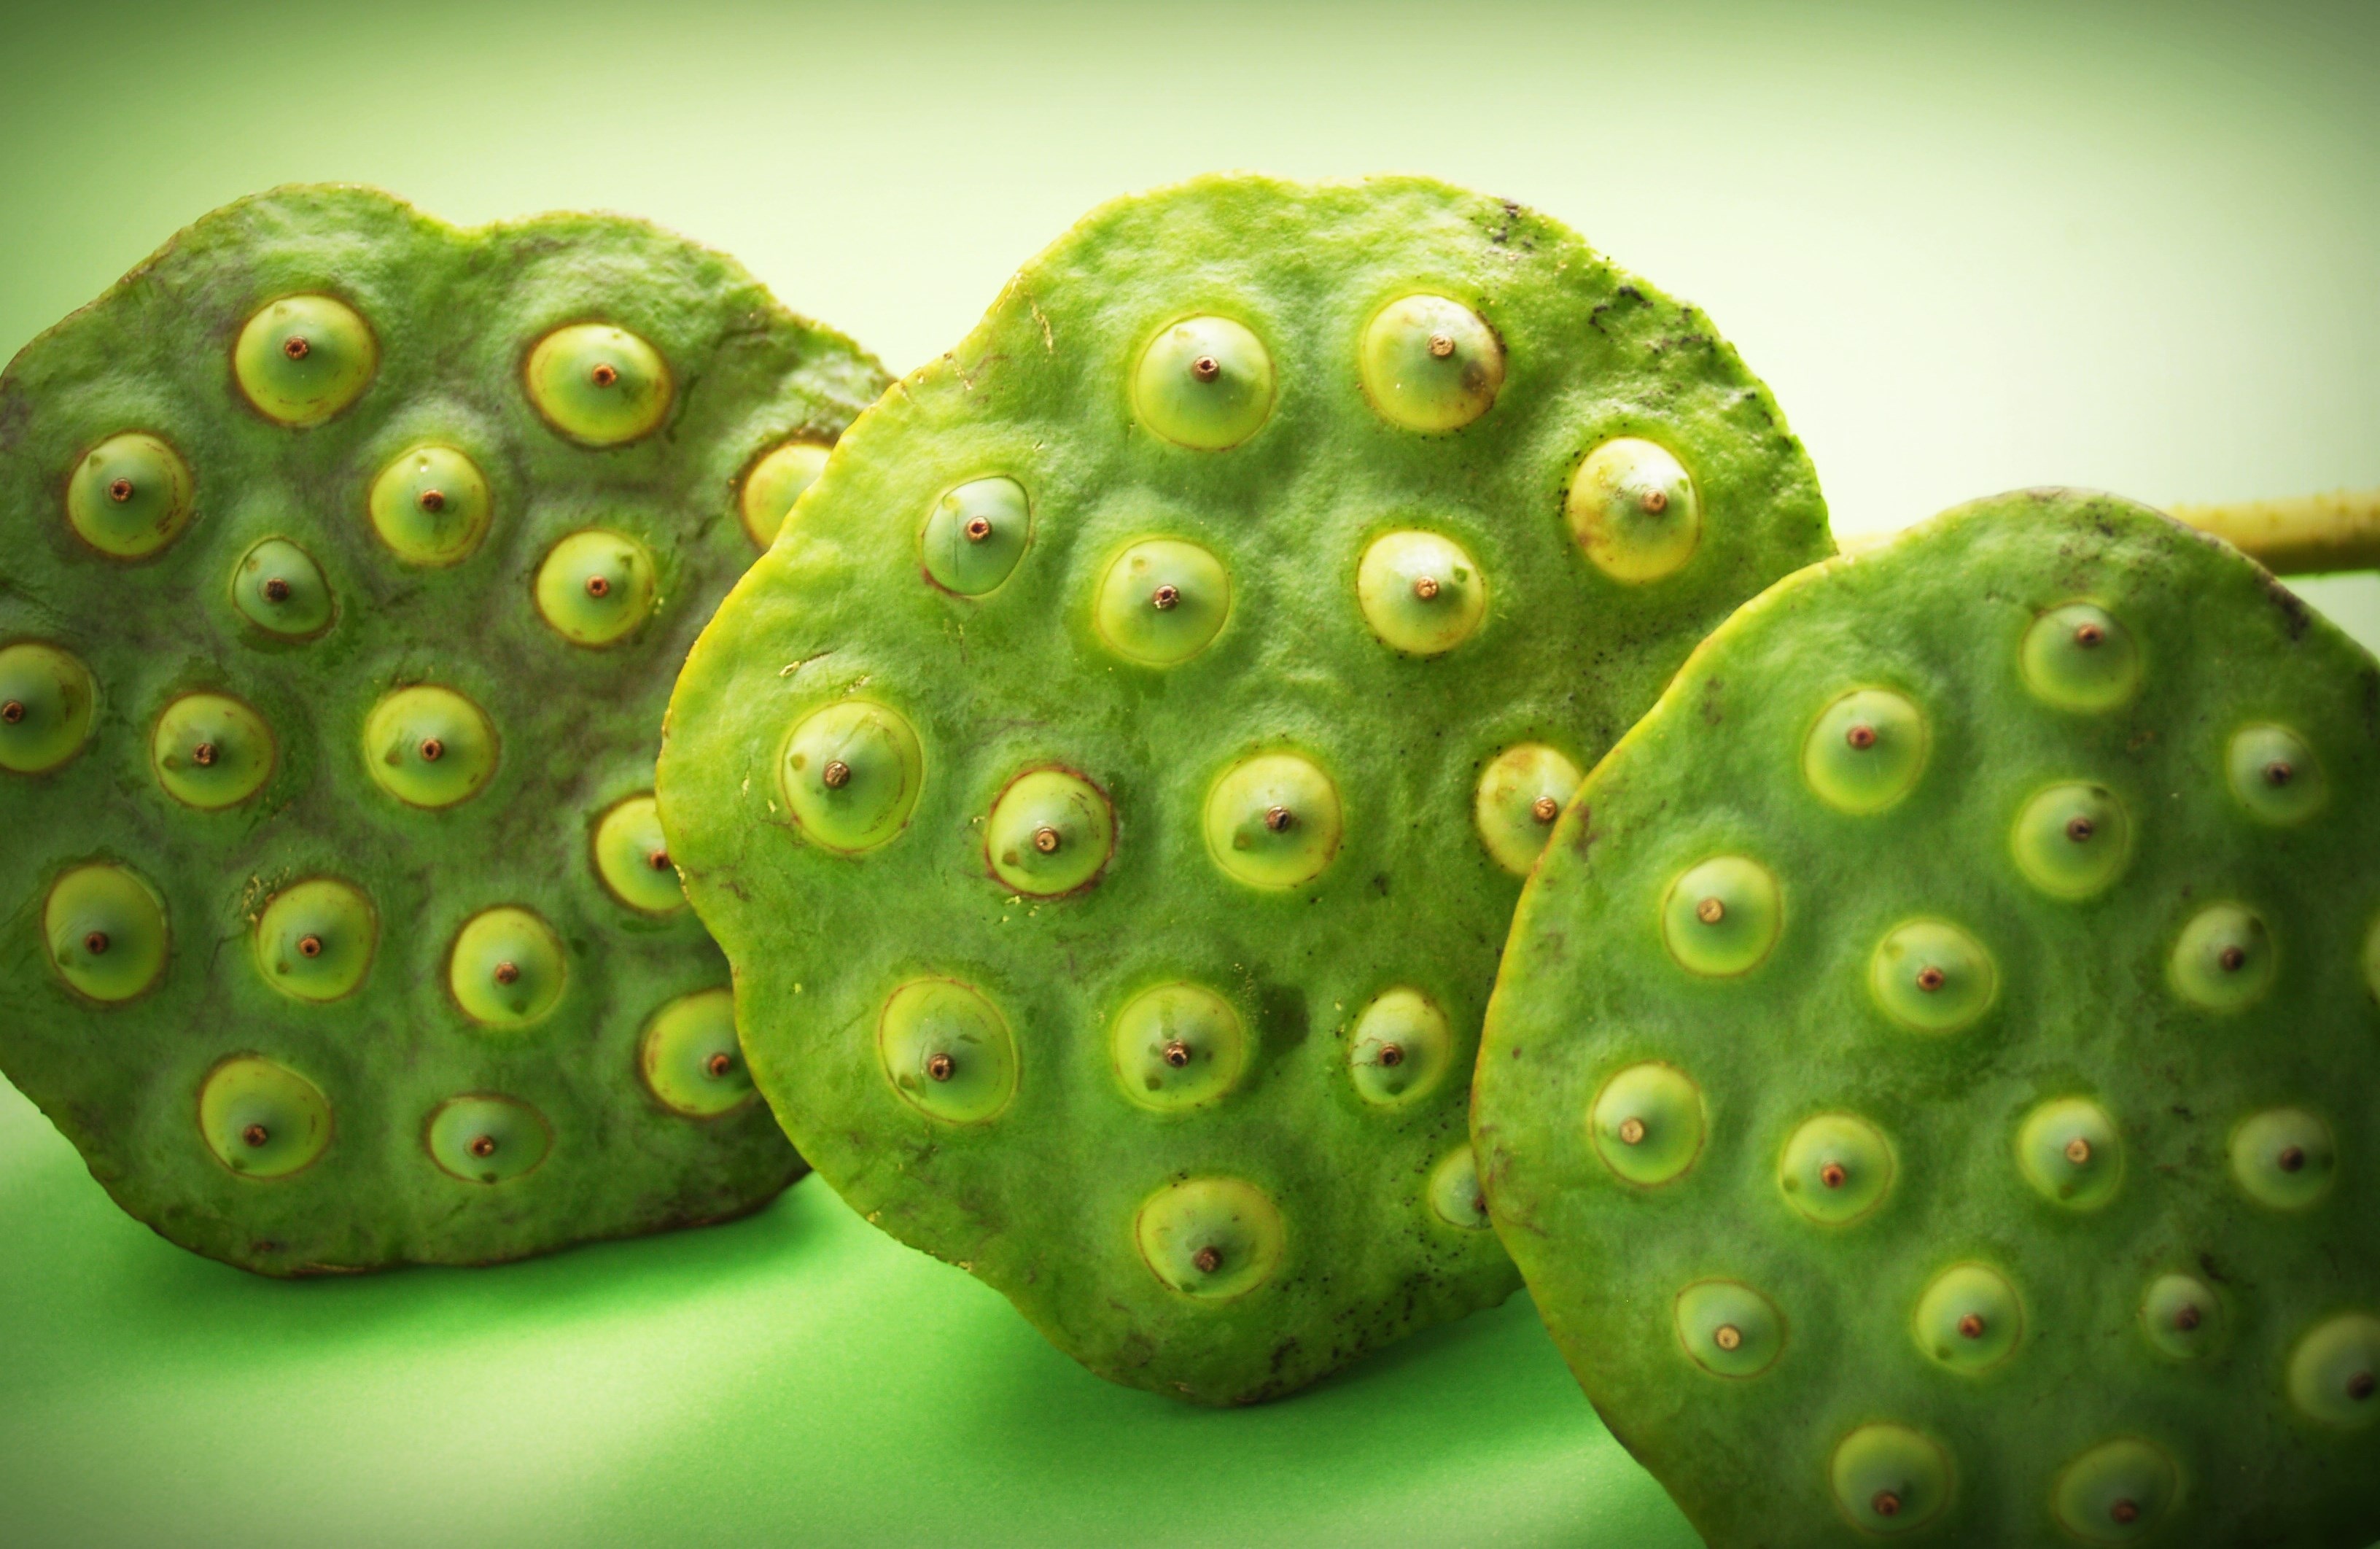
water, nature, group, plant, white, fruit, sweet, leaf, seed, round, flower, lake, isolated, river, food, green, ingredient, produce, vegetable, tropical, macro, natural, fresh, asia, care, botany, aquatic, nut, agriculture, closeup, medicine, close, dessert, pod, flora, freshness, gourd, close up, background, seedpod, lotus, up, beautiful, detail, lily, indian, waterlily, organic, east, macro photography, herbal, flowering plant, prickly pear, annona, soursop, sugar apple, land plant, nopal, barbary fig